Żanna Słoniowska

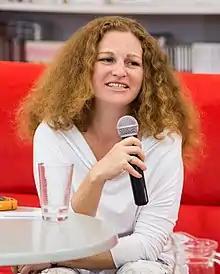
Słoniowska in 2016

Żanna Słoniowska (born 1978) is a Polish novelist and journalist. She was the first winner of the Znak literary prize for her novel "The House with the Stained-Glass Window" and a Conrad Prize winner.